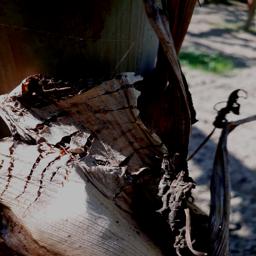
Label: BACTERIAL SOFT ROT